Optical tape

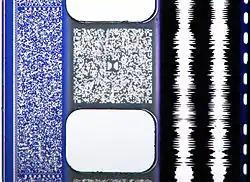
Cinema film stock showing two digital audio formats (Blue:SDDS, Grey:DD) plus the traditional analog audio tracks. While not strictly an optical tape format, it is very similar.

Optical tape is a medium for optical storage generally consisting of a long and narrow strip of plastic onto which patterns can be written and from which the patterns can be read back. It shares some technologies with cinema film stock and optical discs, but is compatible with neither. In the 1990s, it was projected that optical tape would be a commonly used, high-capacity, high-speed computer data storage format. At least one working system and several prototypes were developed, but as of 2007, none of these technologies are widely used.